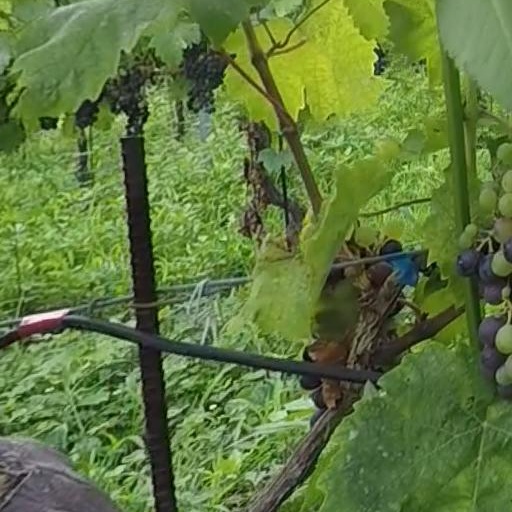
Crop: grape